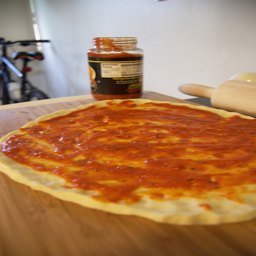
Someone seems to be about to make a full pizza.
A pizza dough on a wooden cutting board with only pizza sauce on top of it.
a pizza crust with only some sauce on it for now
Pizza dough with sauce topping on table with wall
Pizza bread with pizza sauce on top of it.